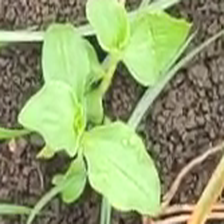
Weed species: Kena_(Commplina_benghalensio)